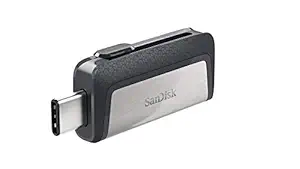
SanDisk Ultra 64 GB USB Pen Drives (SDDDC2-064G-I35
Category: Computers&Accessories
Price: 729 (list price: 1650)
Rating: 4.3 (82,356 ratings)
About this product: Pendrive for USB Type-C Smartphones and PC|Easily transfer files between smartphones, tablets and computers|Free up space on your Android smartphone; Read Speed: up to 150 MB/s|Two connectors—a USB Type-C connector and a regular USB connector|Manufacturer Detail: SanDisk InternationalLtd.c/o Unit 100 AirsideBusiness Park,Lakeshore Drive,Swords,Co. Dublin, Irelandmporter Details: Rashi Peripherals Pvt. Ltd. Rashi Complex,A Building,Survey186,Dongaripada,Poman Village,Vasai Bhiwandi Road, Dist. Thane,Maharastra 401208, India|Country of Origin: Malaysia